Dirk Kempthorne

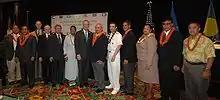
Secretary of the Interior Dirk Kempthorne joins federal and island leaders for a group picture at the Insular Areas Health Summit

On March 16, 2006, Kempthorne was nominated by President George W. Bush to replace Gale Norton as the 49th Secretary of the Interior. On May 10, 2006, Kempthorne's nomination was approved by voice vote by the United States Senate Committee on Energy and Natural Resources. He was confirmed by the full Senate on May 26 and resigned as Idaho Governor to accept the position the same day. Lieutenant Governor Jim Risch succeeded Kempthorne as Idaho Governor, filling out the remaining months of his term. Kempthorne is the second Idahoan to hold the Cabinet post. Former Governor Cecil Andrus was the Secretary of the Interior under President Jimmy Carter, serving from 1977 to 1981.